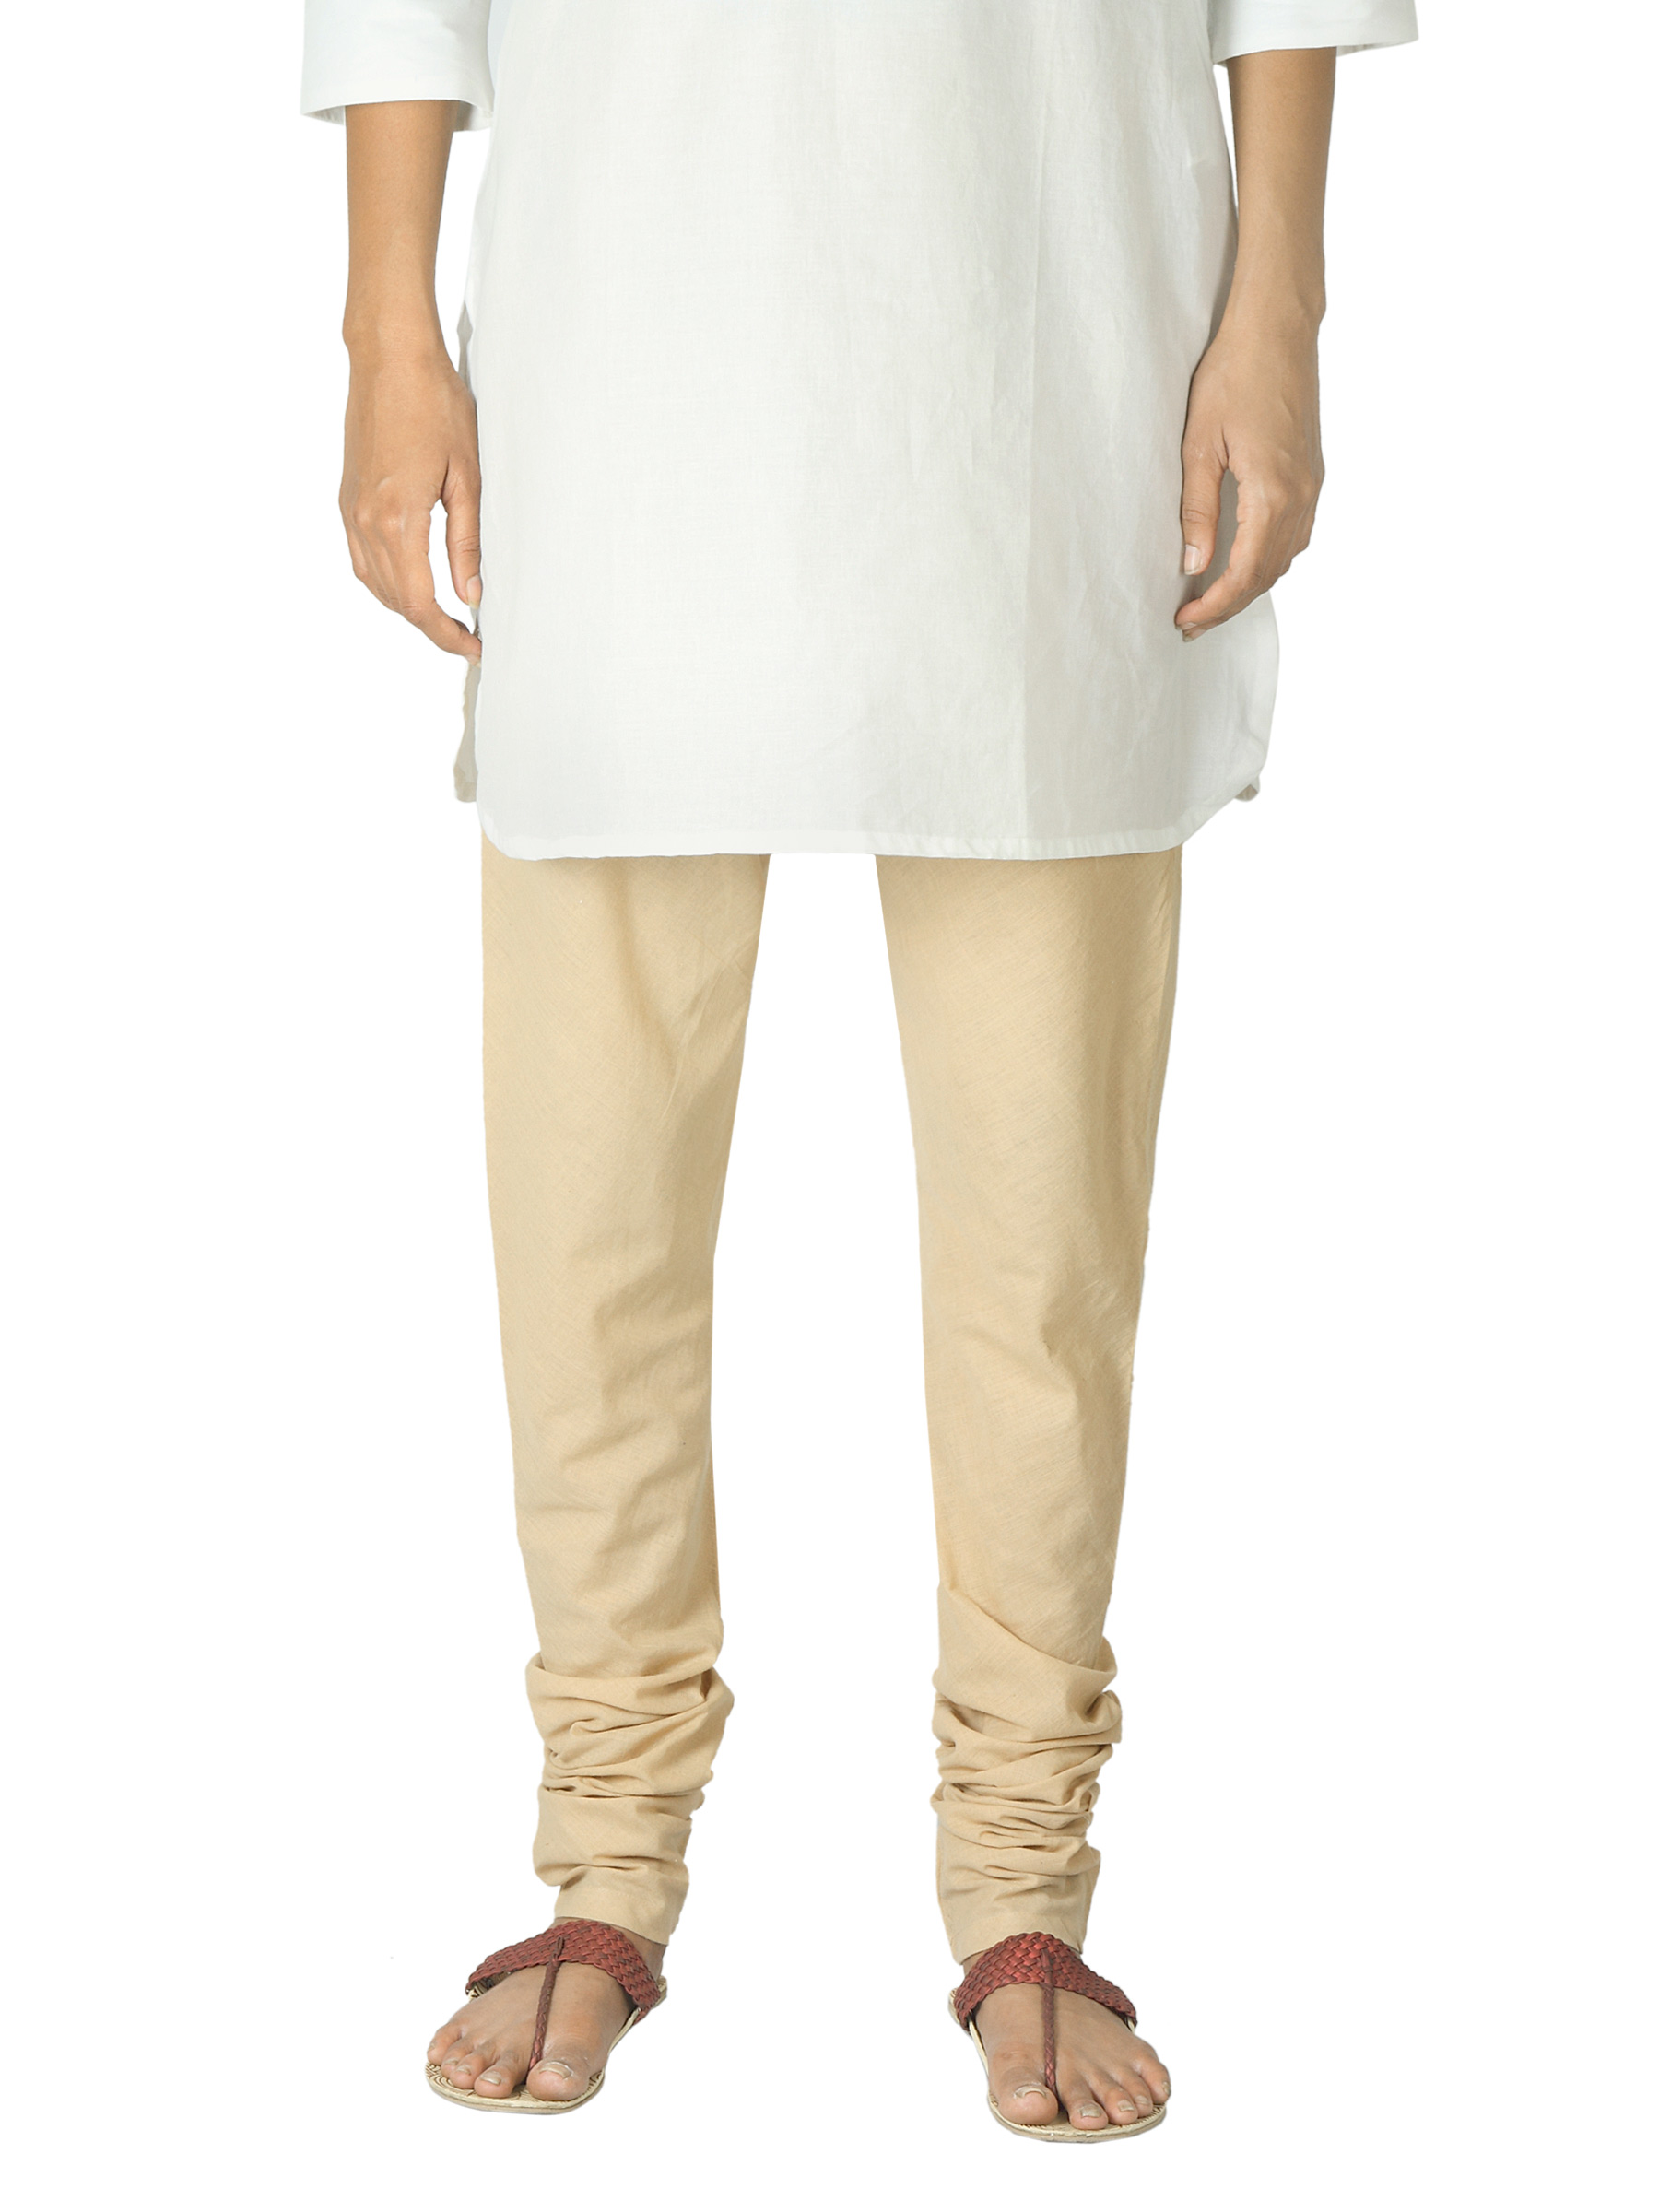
Fabindia Women Beige Mangalgiri Churidar
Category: Apparel / Bottomwear / Churidar
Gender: Women
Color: Beige
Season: Summer 2012
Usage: Ethnic